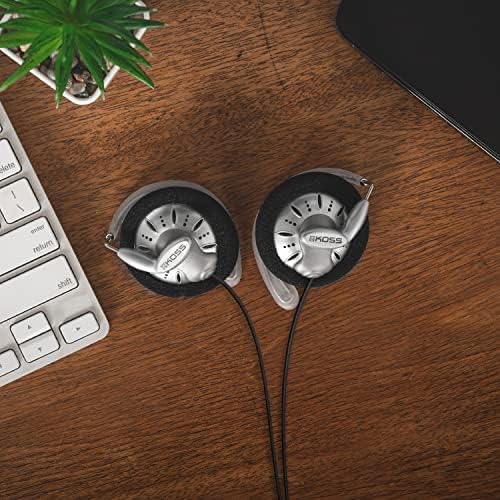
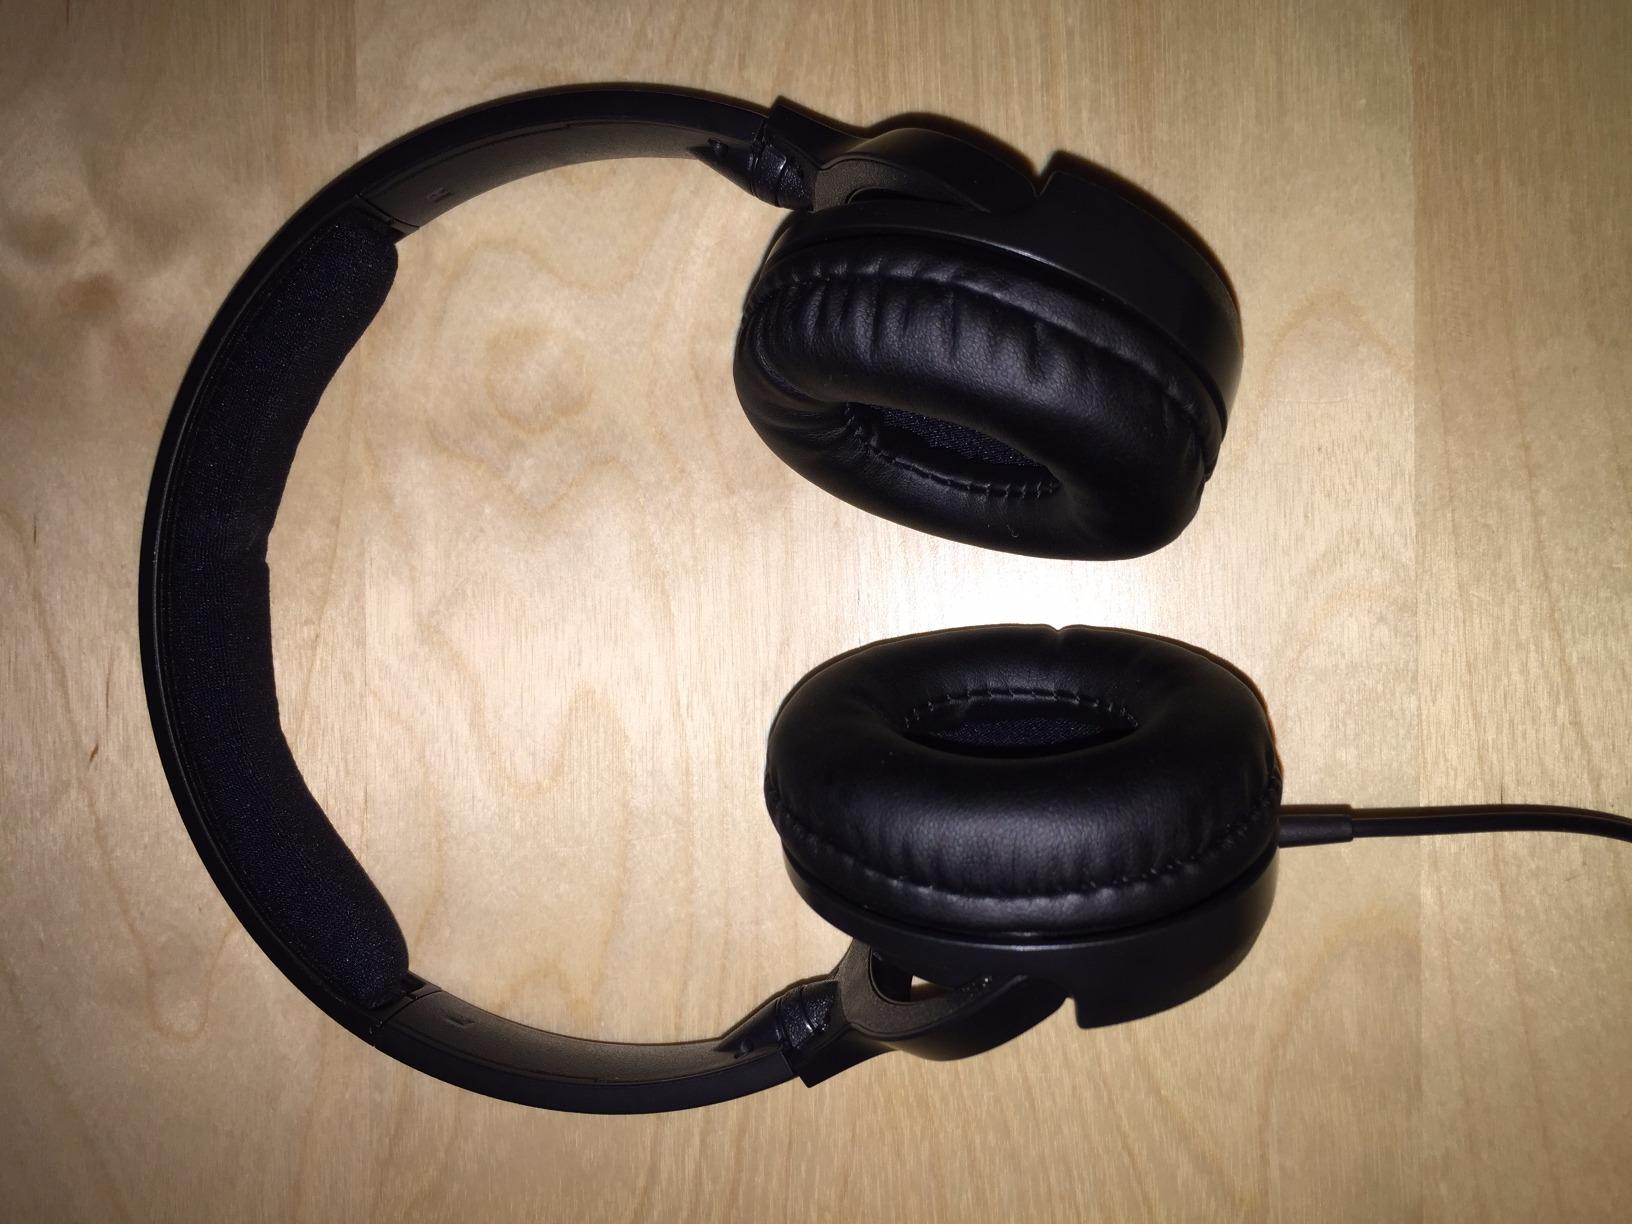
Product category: headphones
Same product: no